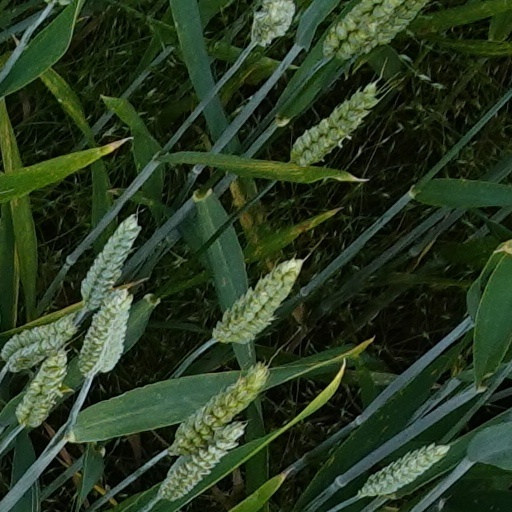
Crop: wheat